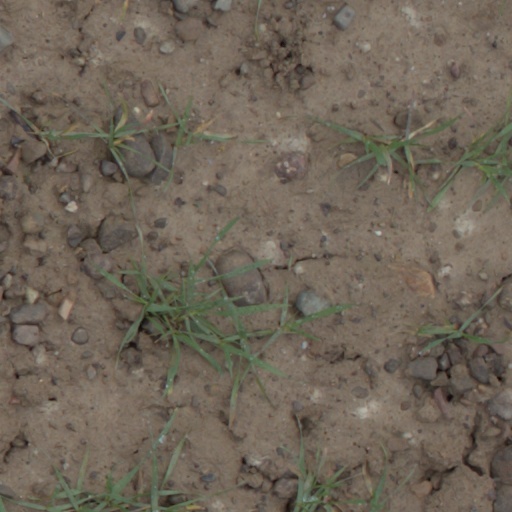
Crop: wheat